Daund

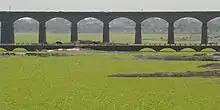
Bhima river and bridge near Daund

Daund is located at , about above sea level on the western margin of the Deccan Plateau. The town and surrounding area have mostly flat terrain, with hills rising to the south near Kurkumbh. Daund is located on the southern bank of Bhima River, a major river in Maharashtra. The Ujani reservoir on the river is around southeast of the town.